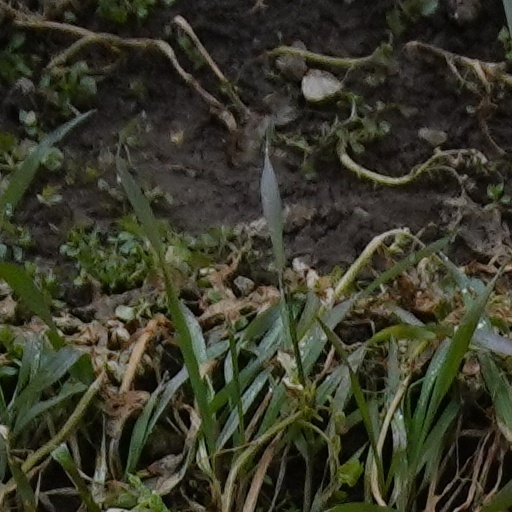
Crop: wheat